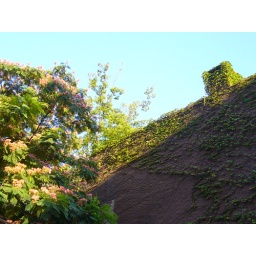
Top of ivy covered building with flowering tree at a corner in the West Village